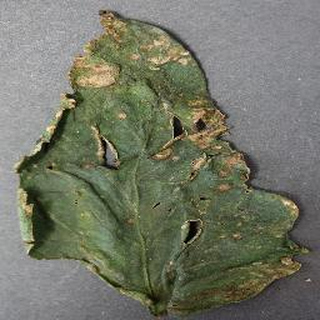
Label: tomato_bacterial_spot